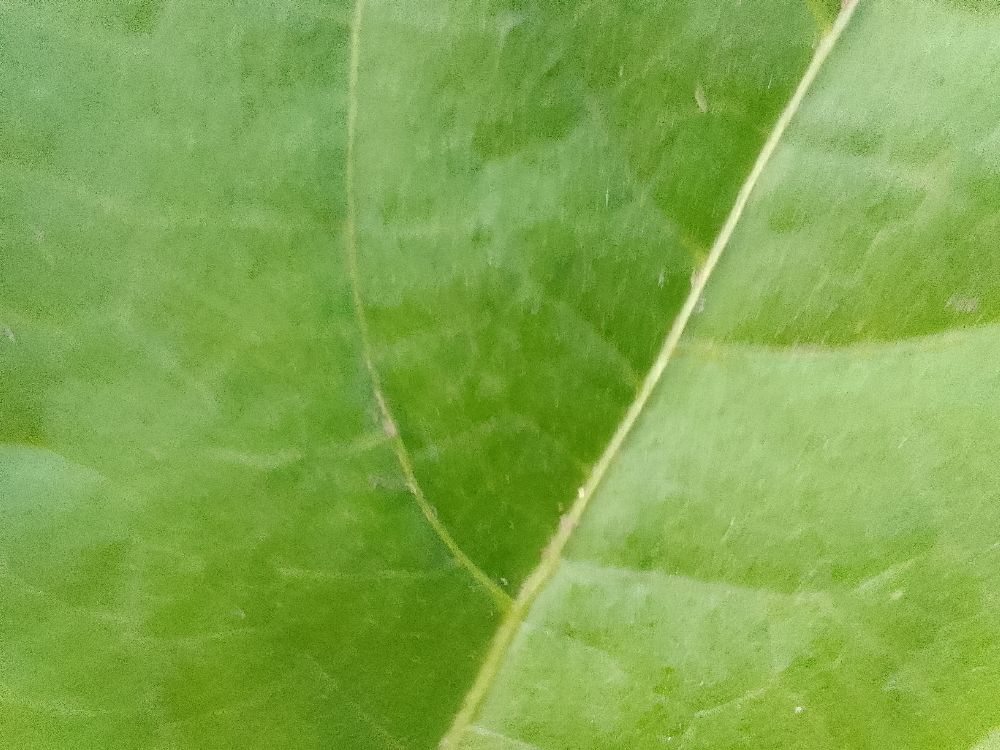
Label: healthy